Screening (medicine)

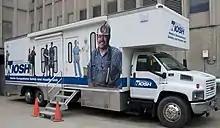
A mobile clinic used to screen coal miners at risk of black lung disease

In many countries there are population-based screening programmes. In some countries, such as the UK, policy is made nationally and programmes are delivered nationwide to uniform quality standards. Common screening programmes include: